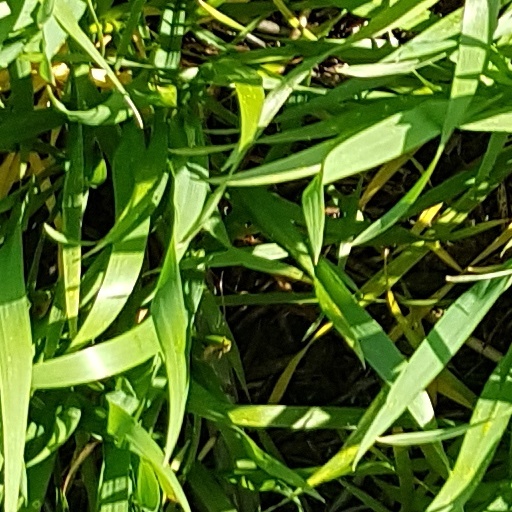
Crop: wheat